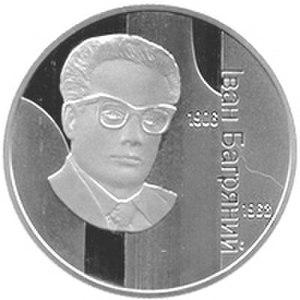
Ivan Bagriany souvent translittéré comme Ivan Bahrianyi est un écrivain, essayiste, dramaturge et militant ukrainien. Son vrai nom était Ivan Pavlovytch Lozoviaga.